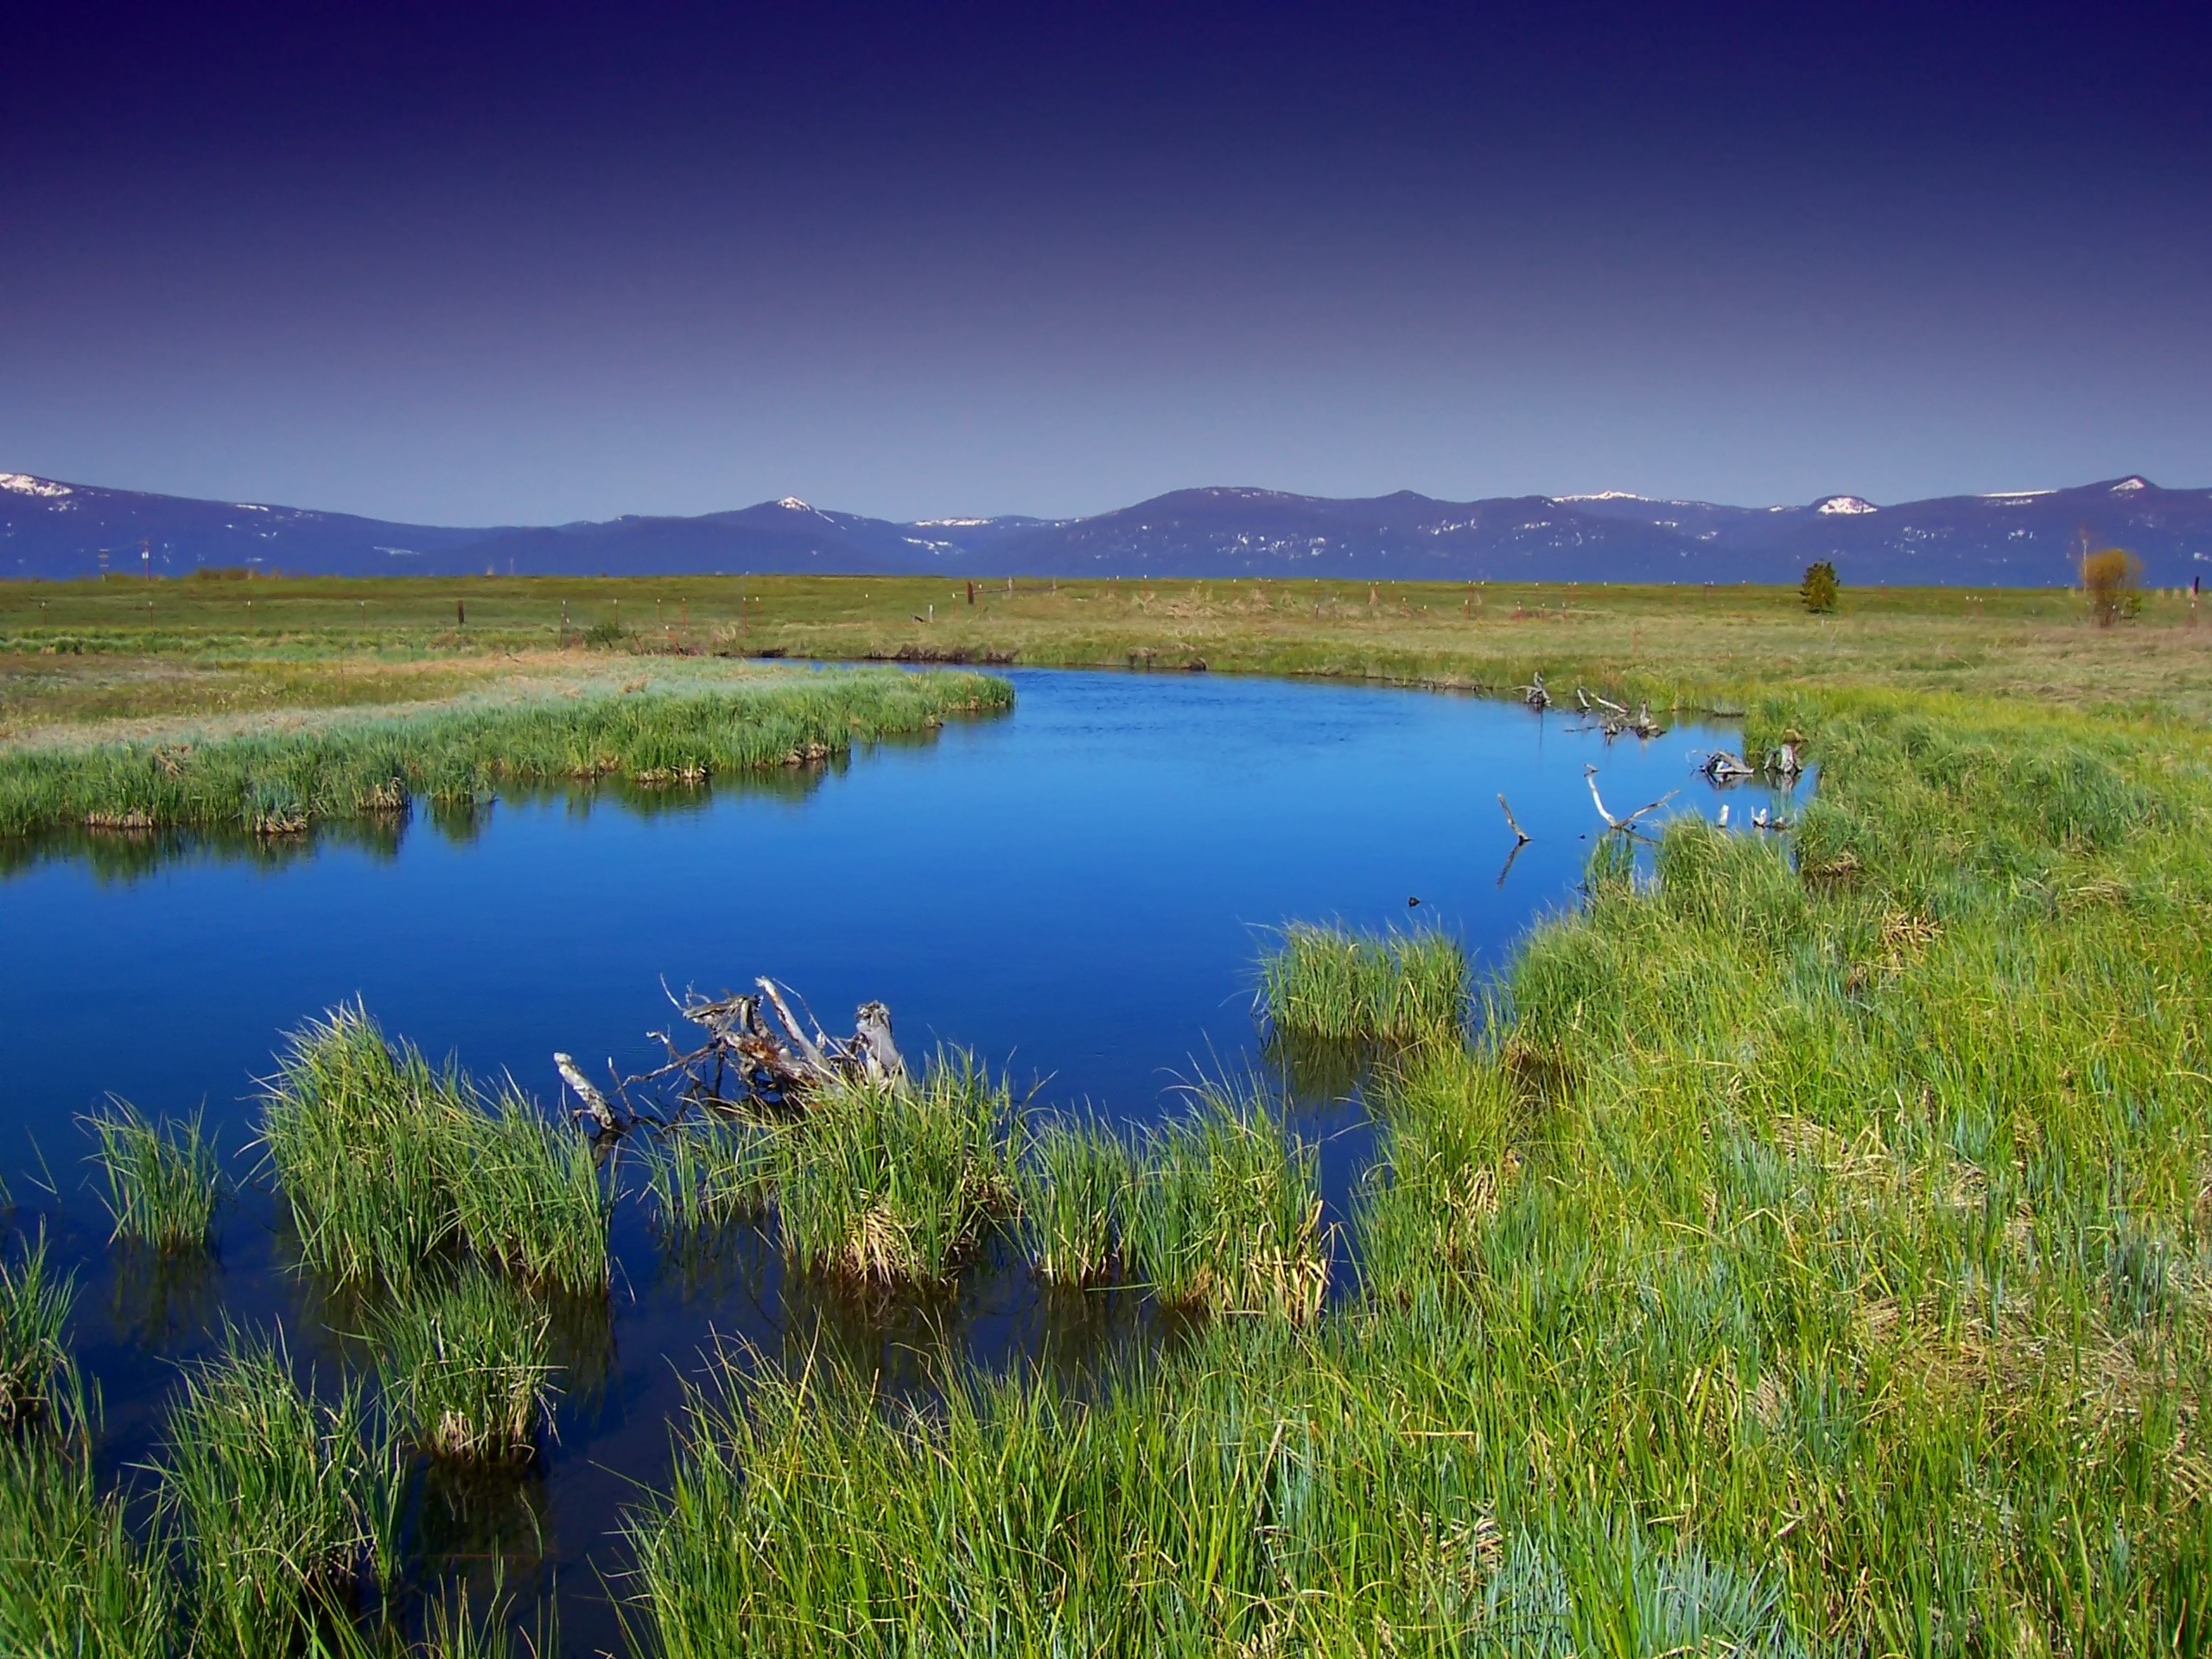
landscape, water, nature, grass, marsh, wilderness, meadow, prairie, lake, mountain range, pond, reflection, pasture, reservoir, plain, mountains, grassland, wetland, bog, plateau, habitat, loch, ecosystem, tundra, steppe, salt marsh, natural environment, geographical feature